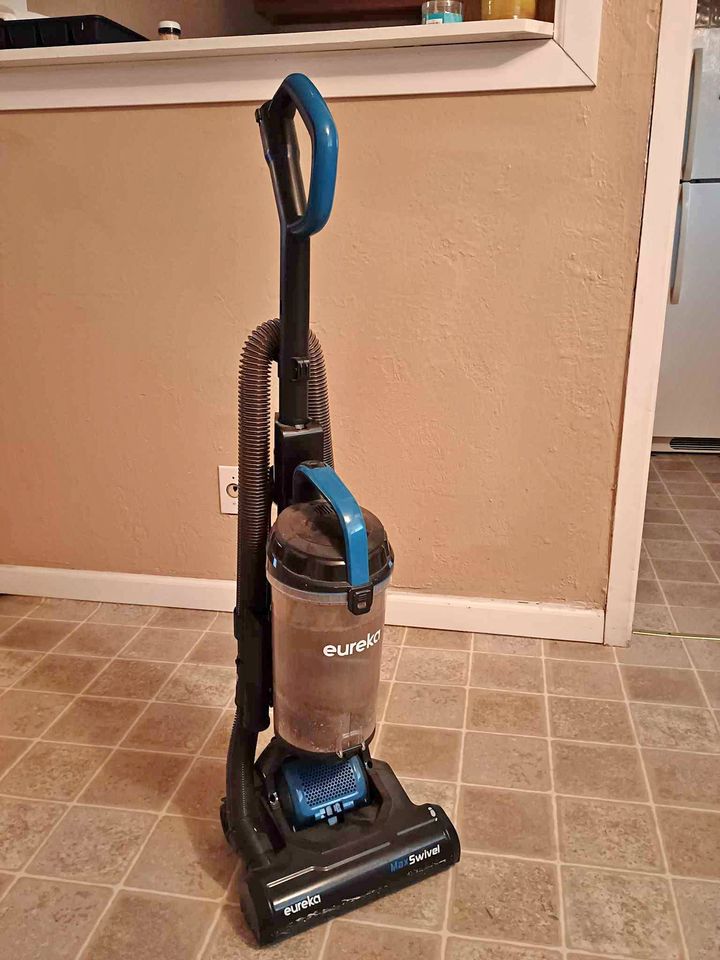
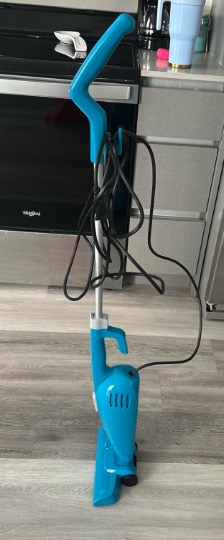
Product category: items_vacuum
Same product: no